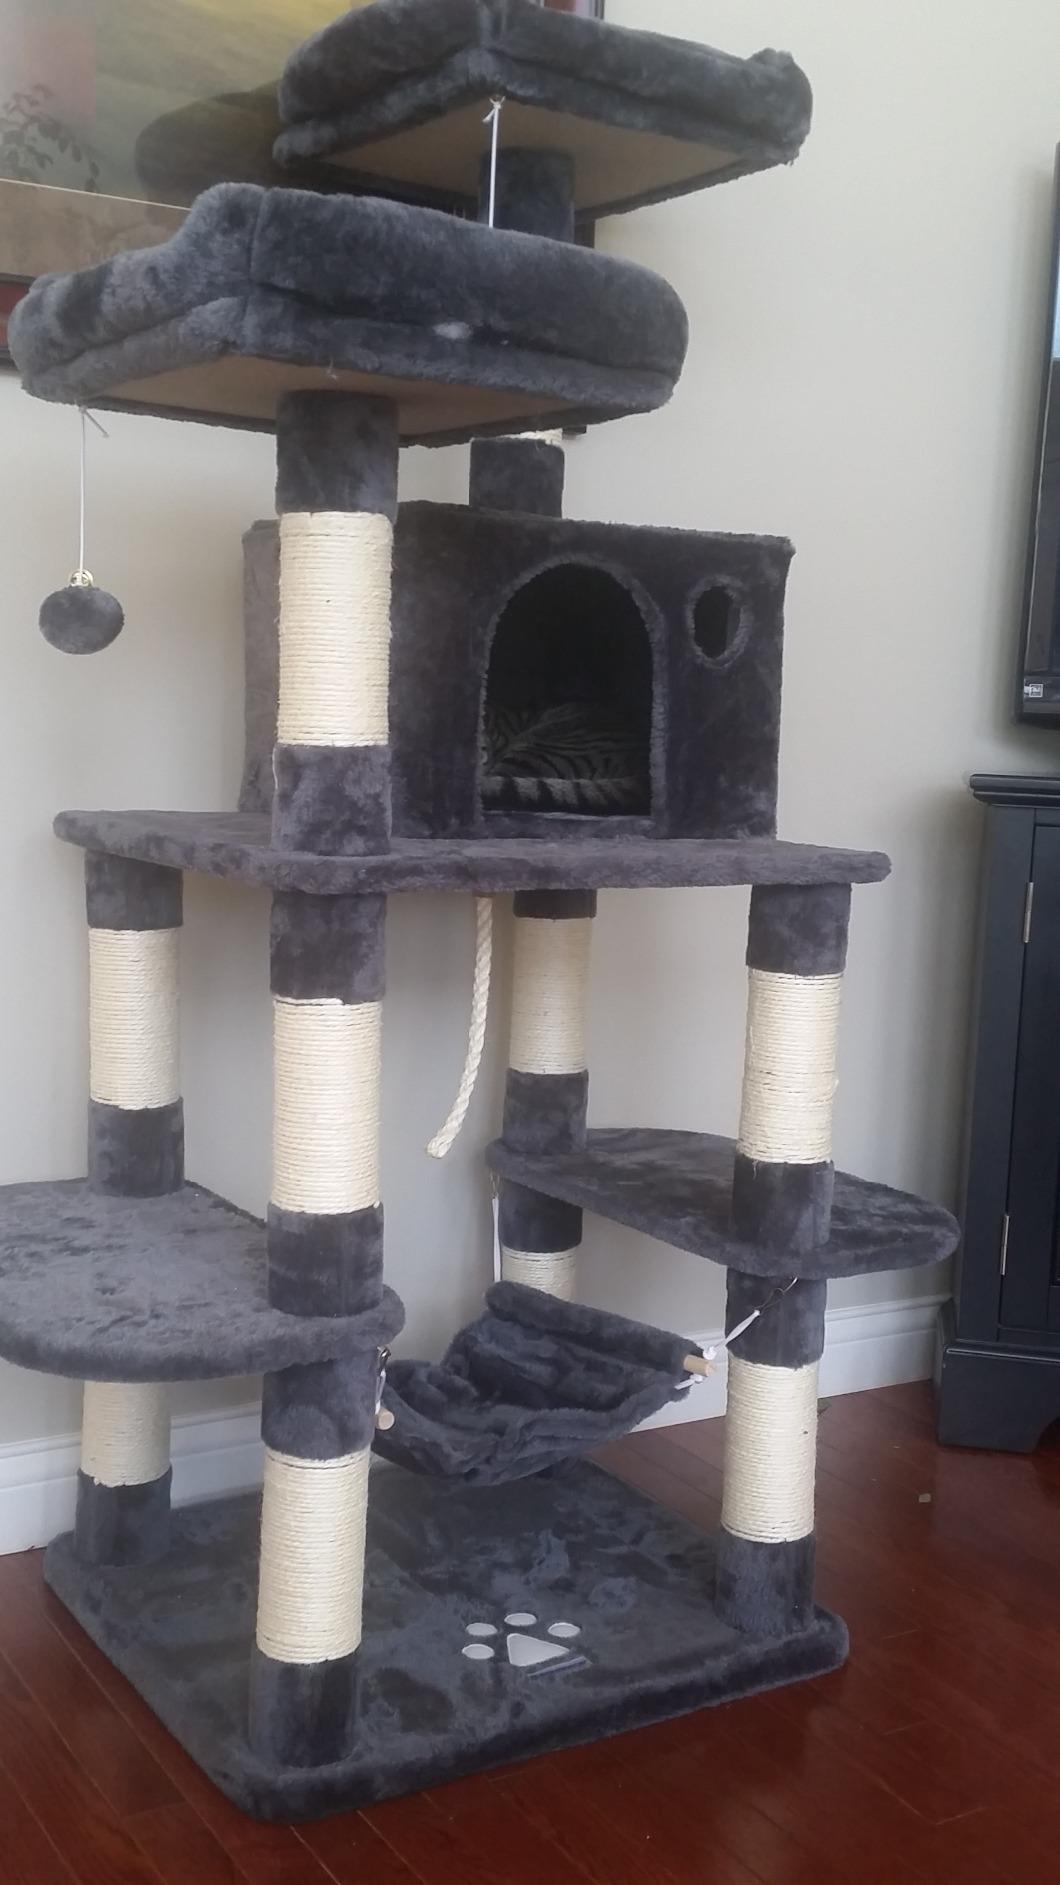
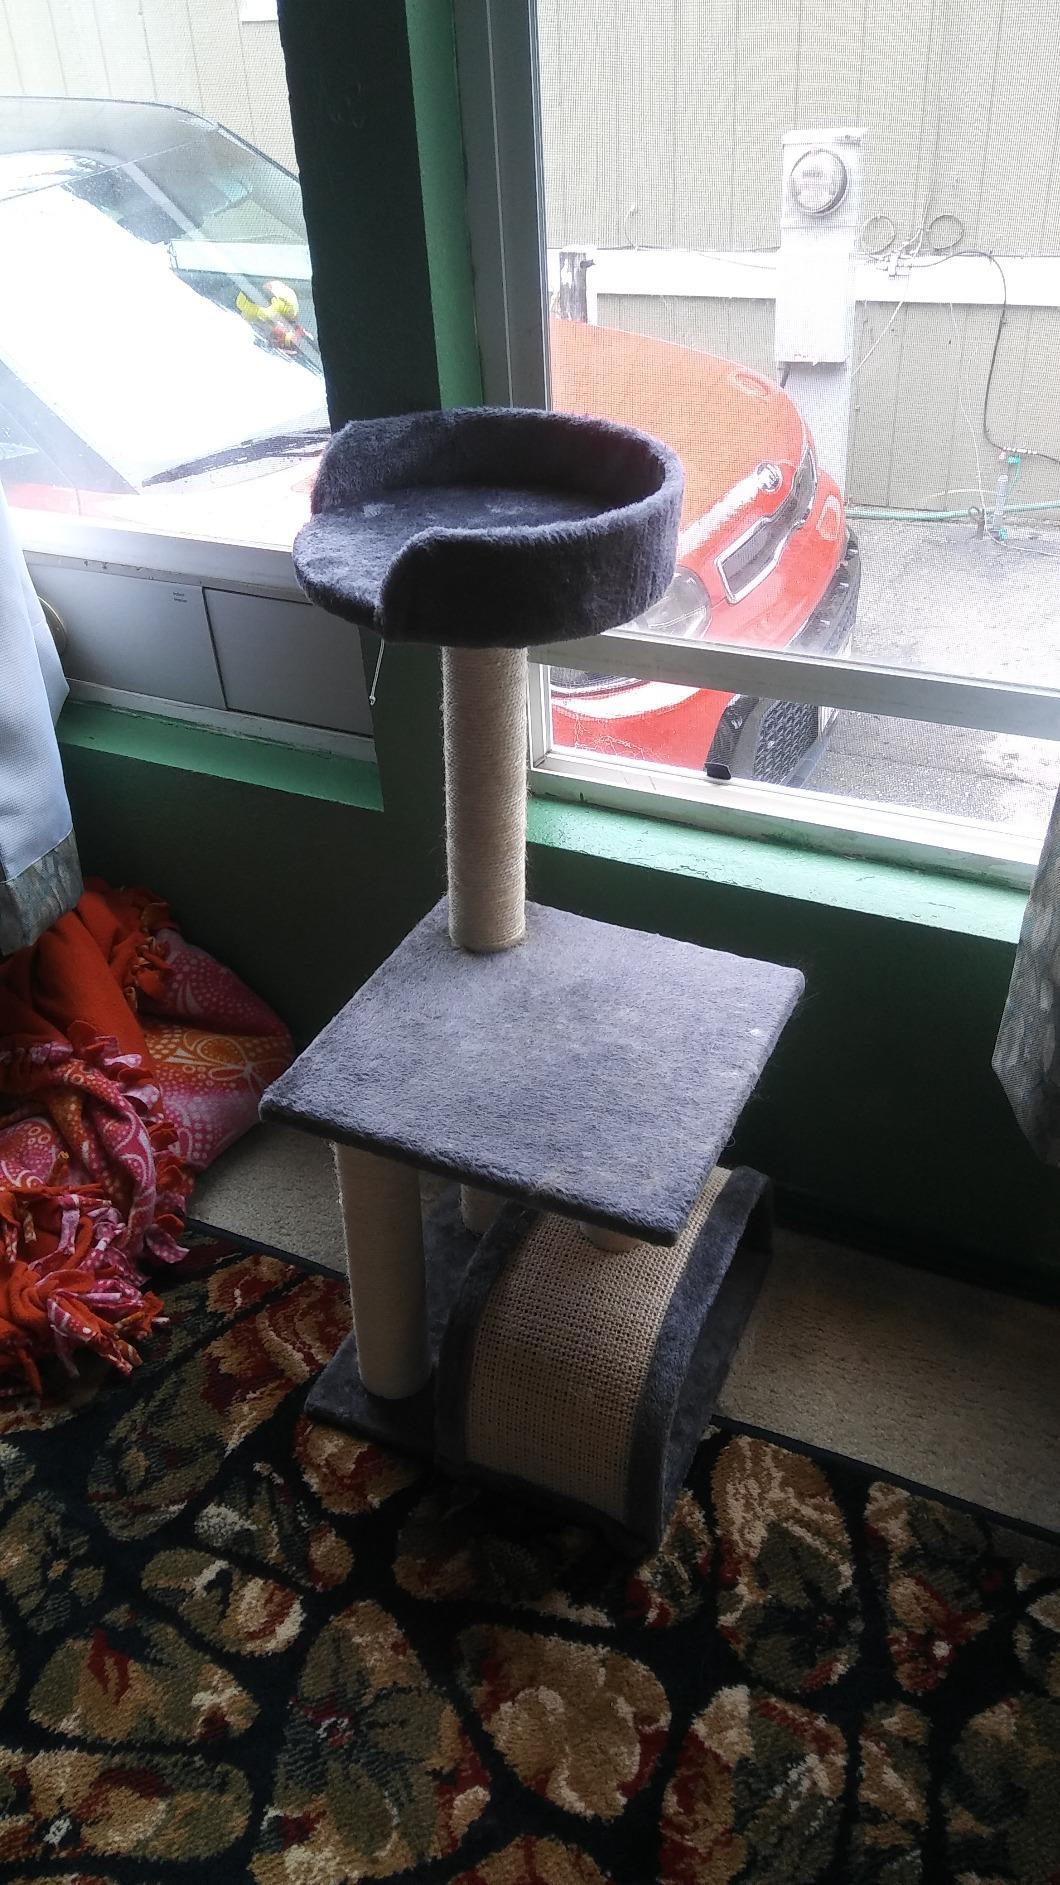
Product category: items_cat tree
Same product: no